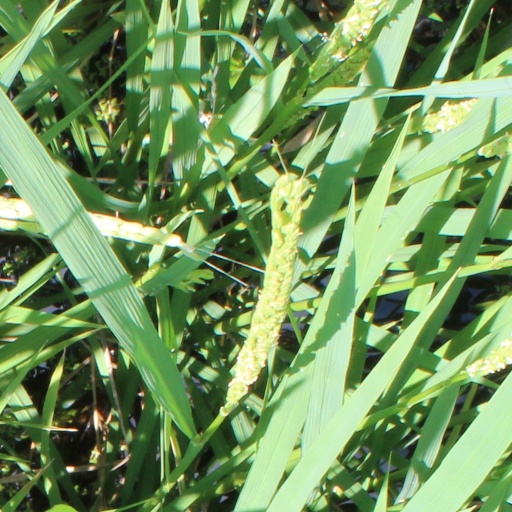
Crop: rice